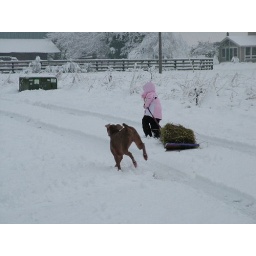
Delivering a flake of hay to the neighbors in the snow on a sled. The snow covered the grass the sheep were grazing on.